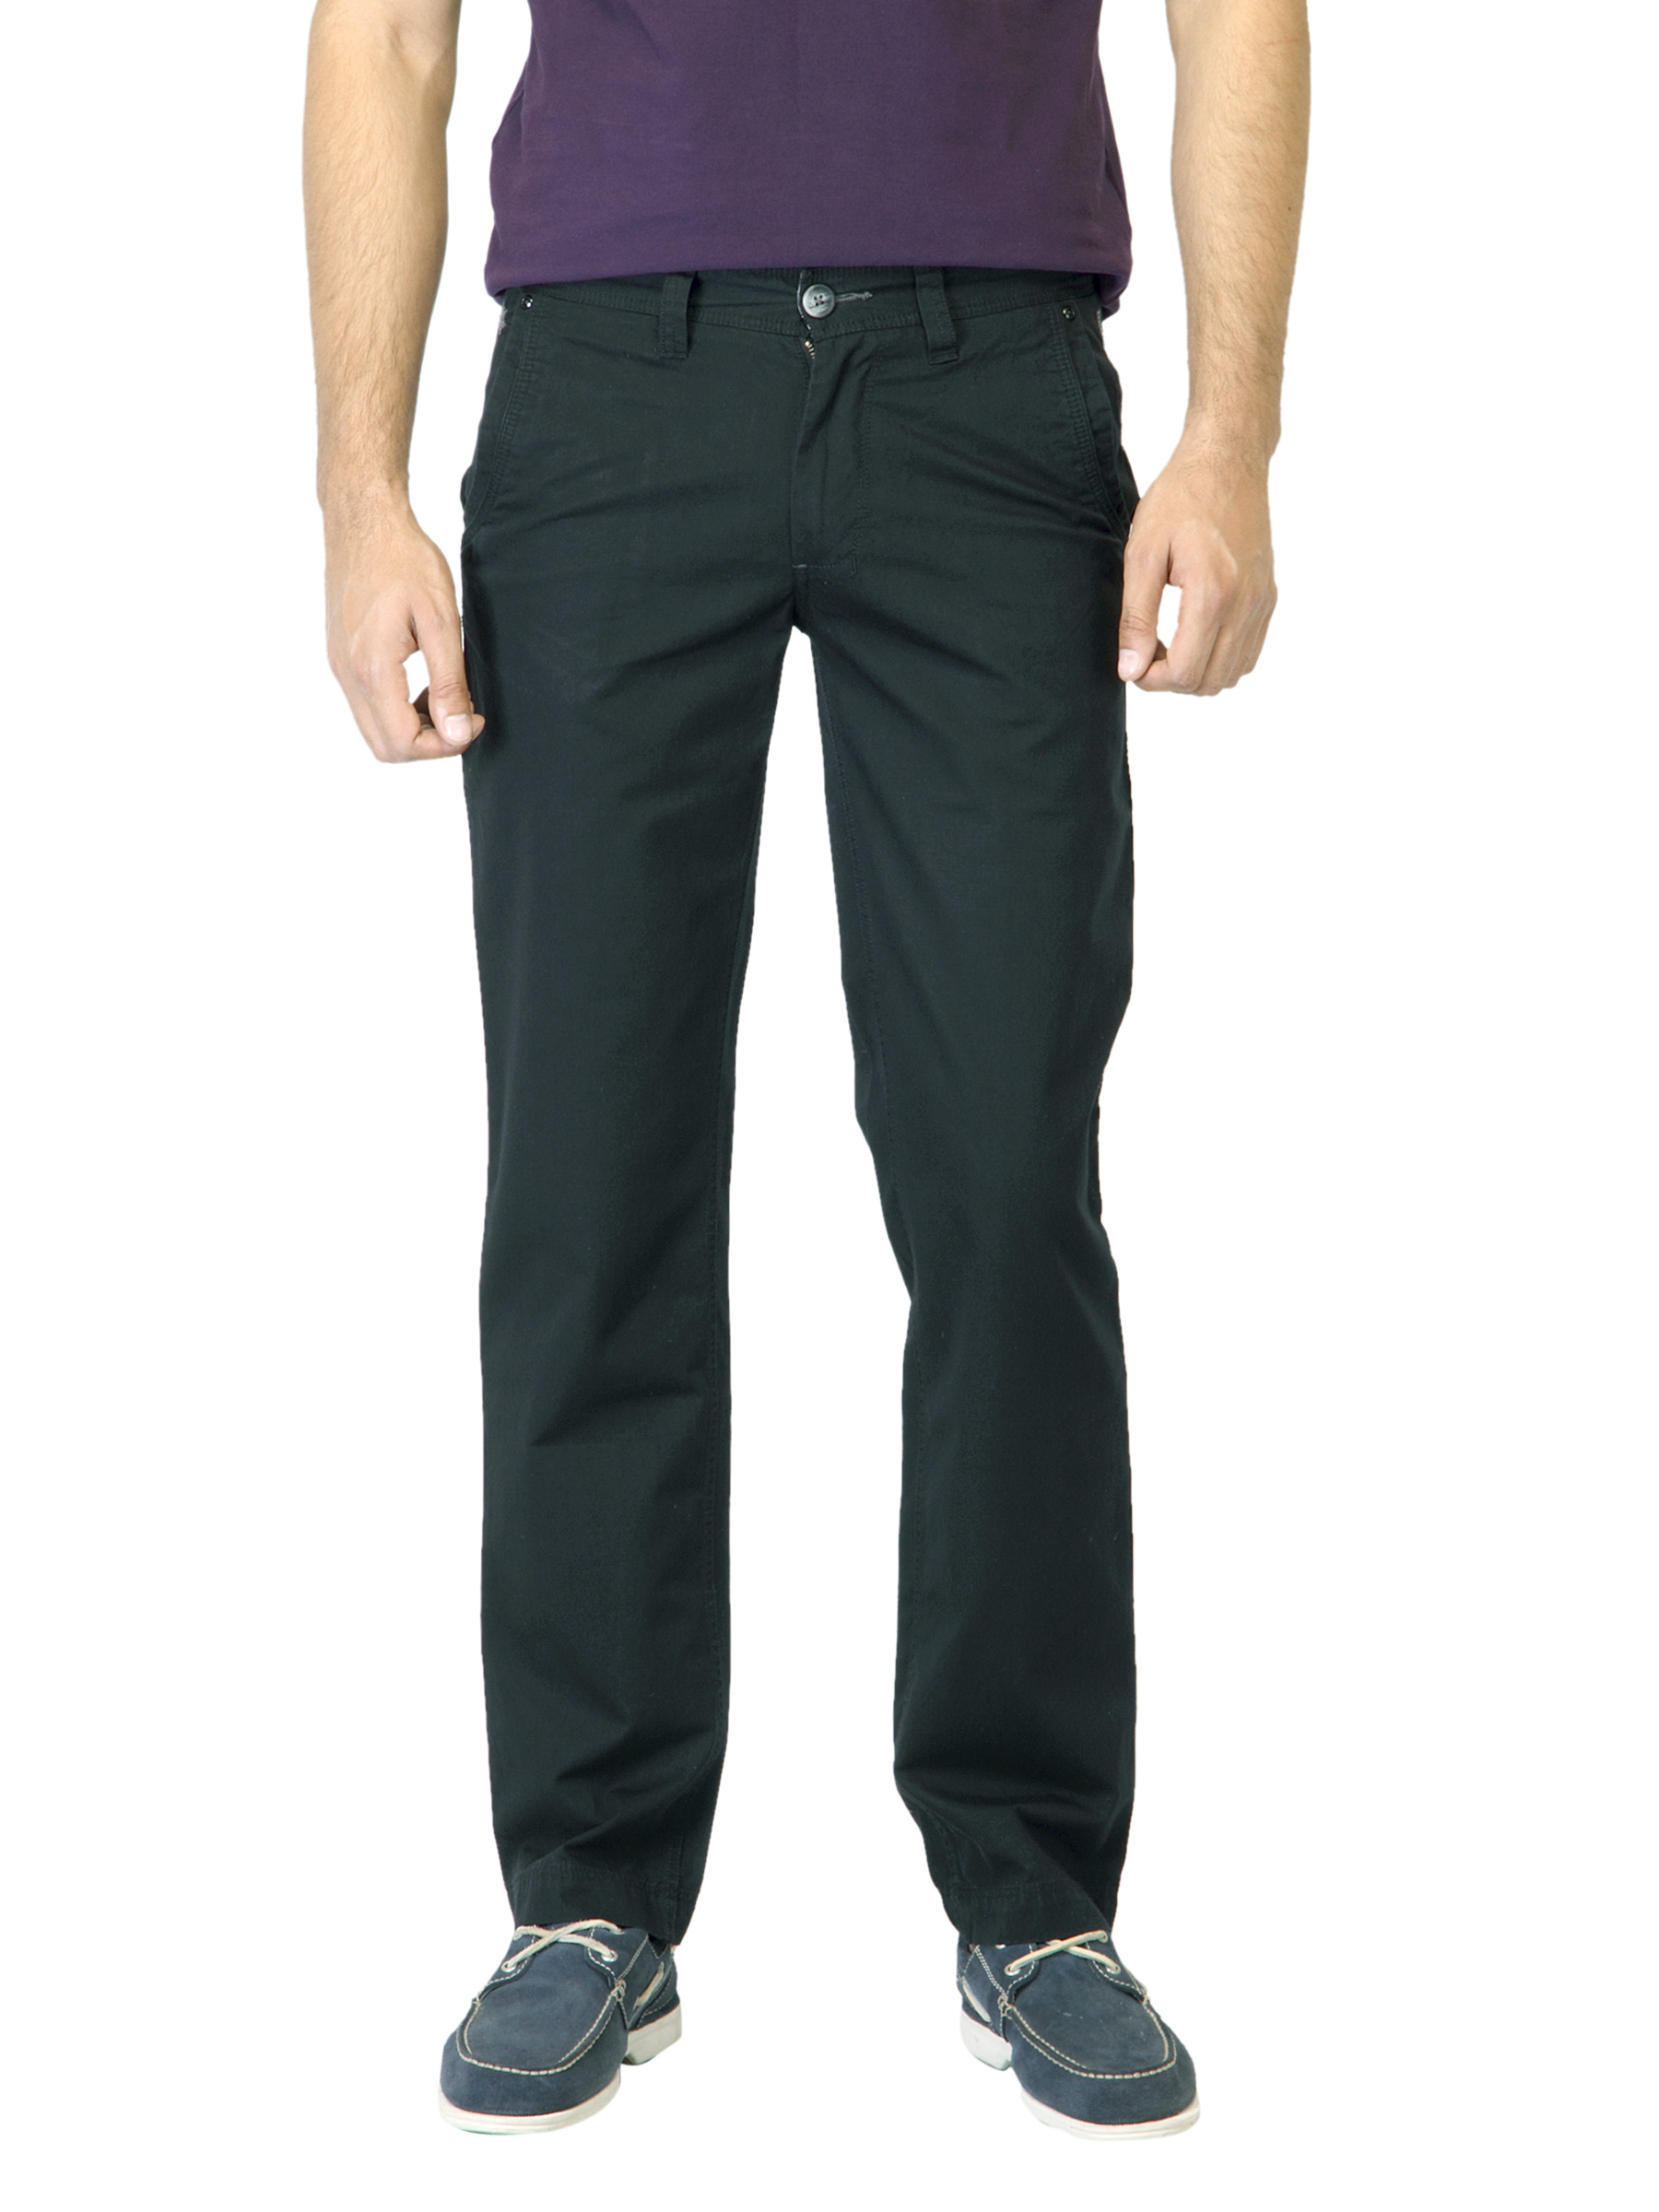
Basics Men Black Trousers
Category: Apparel / Bottomwear / Trousers
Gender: Men
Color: Black
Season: Summer 2012
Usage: Casual